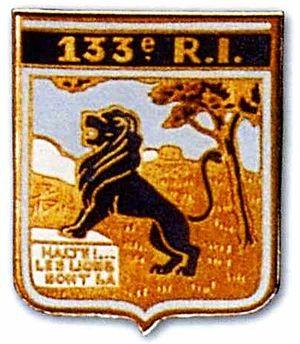
L'histoire du Bugey retrace le passé du territoire du Bugey dont les contours représentent une des divisions administratives du département de l'Ain.
Le 133ᵉ régiment d'infanterie, appelé Le régiment des Lions, est un régiment d'infanterie de l'Armée de terre française créé par Napoléon Ier à partir du régiment de l'Île-de-Ré en 1812.